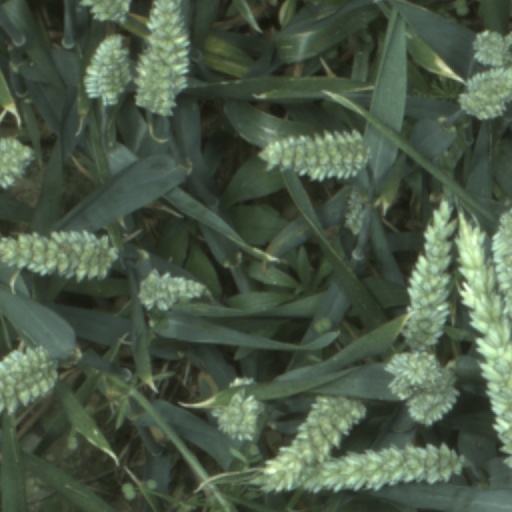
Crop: wheat